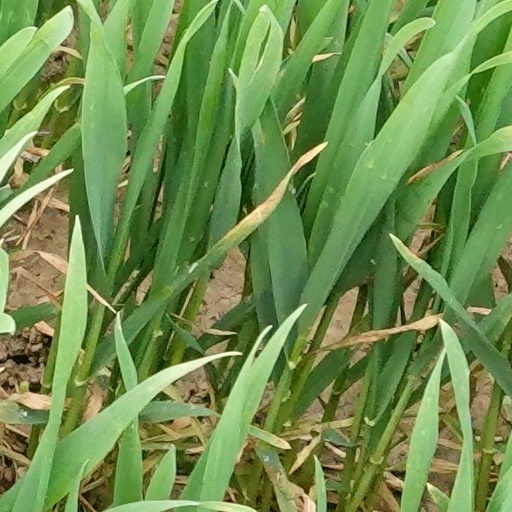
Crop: wheat